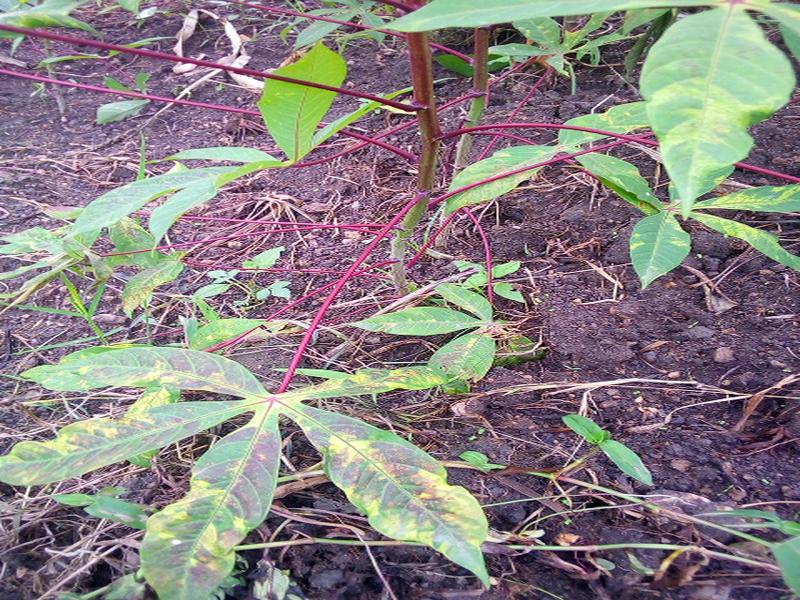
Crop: cassava
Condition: mosaic_disease